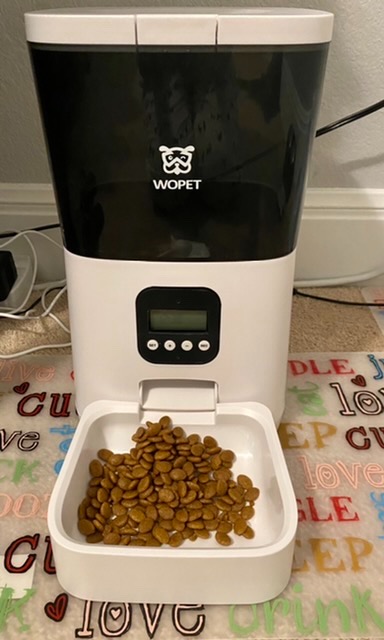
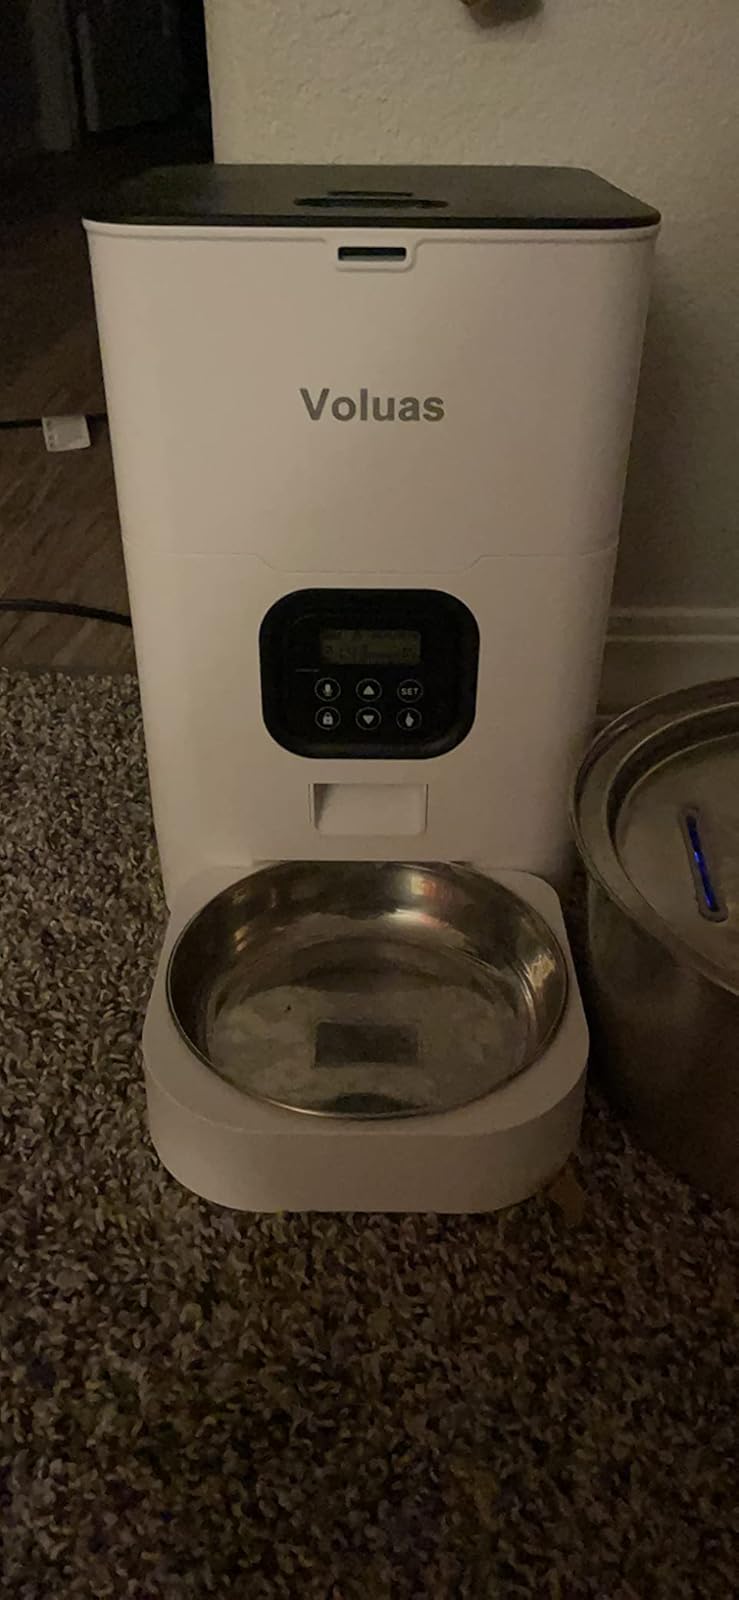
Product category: items_feeder
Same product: no